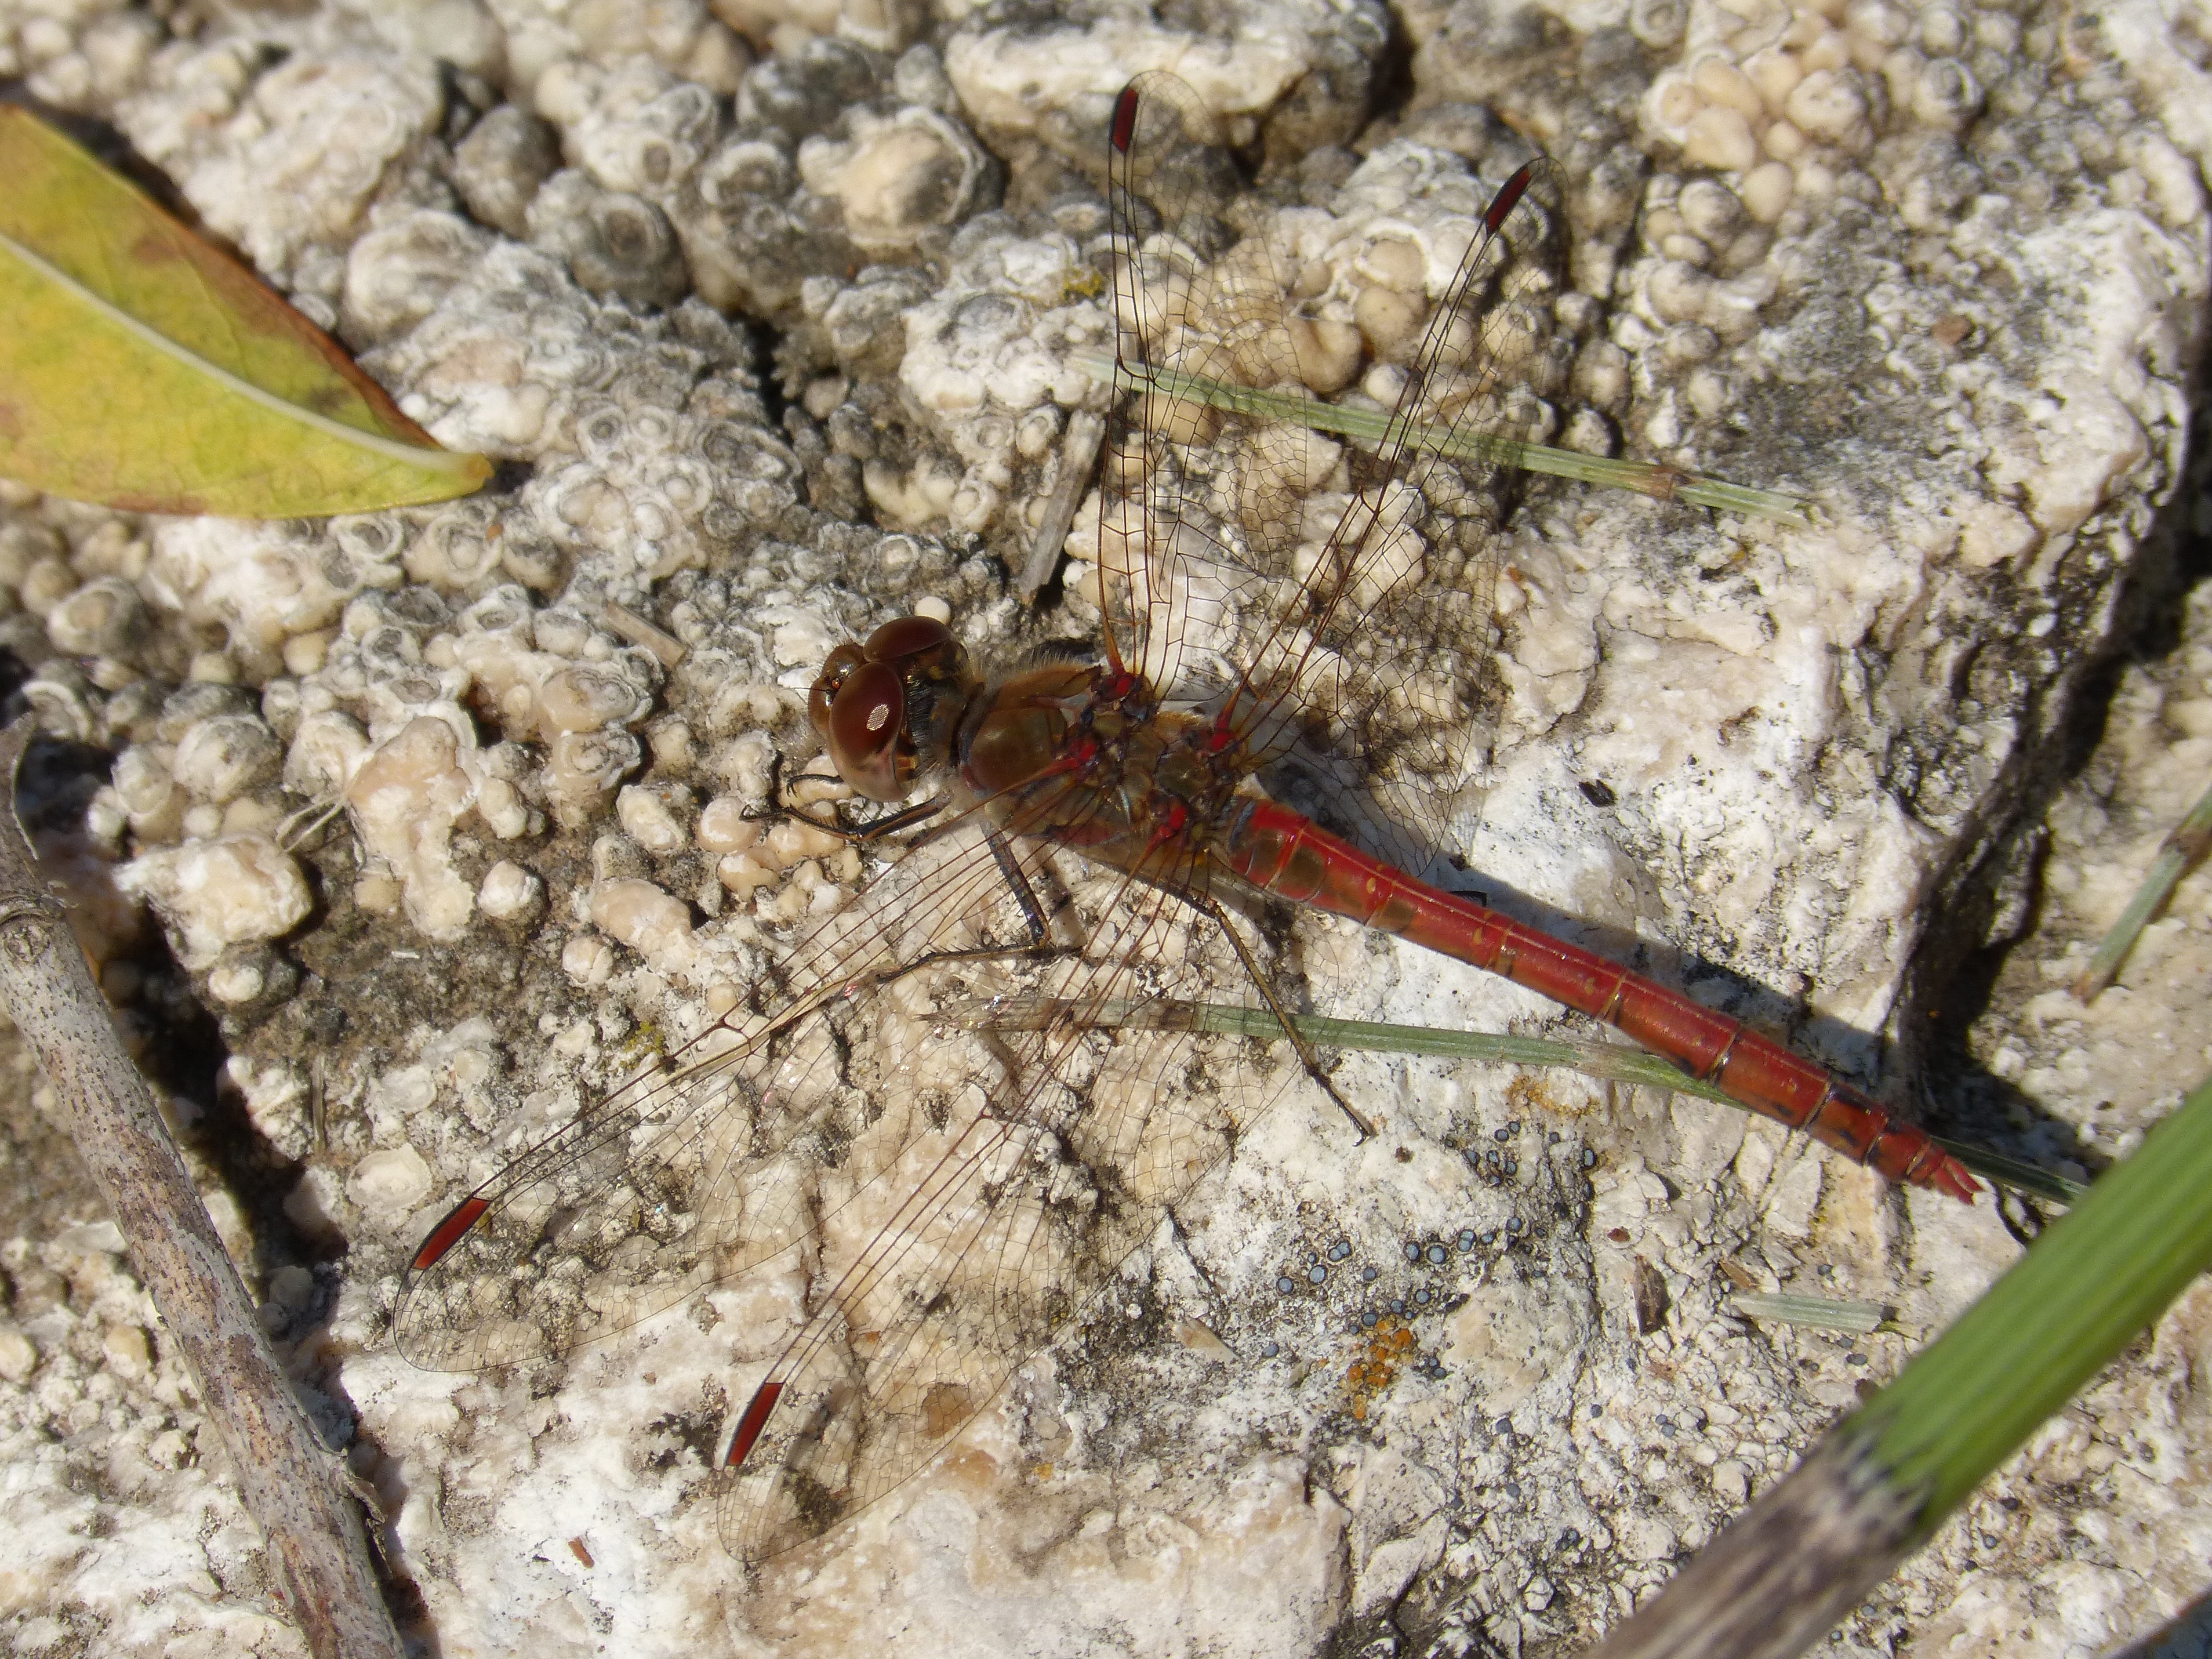
rock, insect, fauna, invertebrate, dragonfly, detail, macro photography, arthropod, winged insect, red dragonfly, annulata trithemis